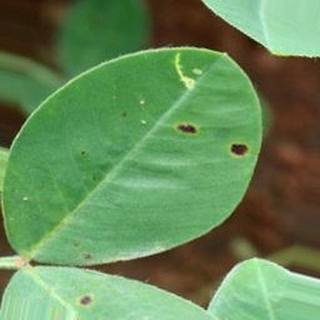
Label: groundnut_early_leaf_spot